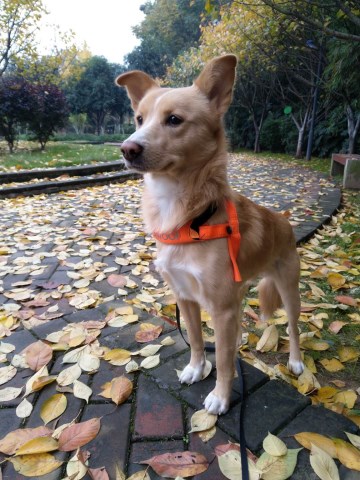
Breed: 2594-n000109-Border_collie